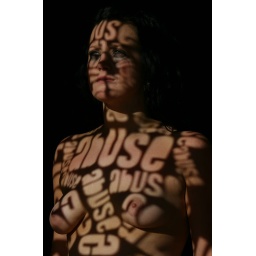
Direct sunlight shining through letters cut in paper with black backdrop - zero editting done to this image.